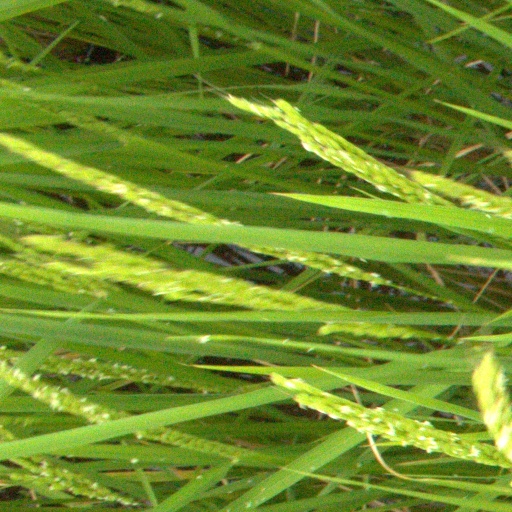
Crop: rice